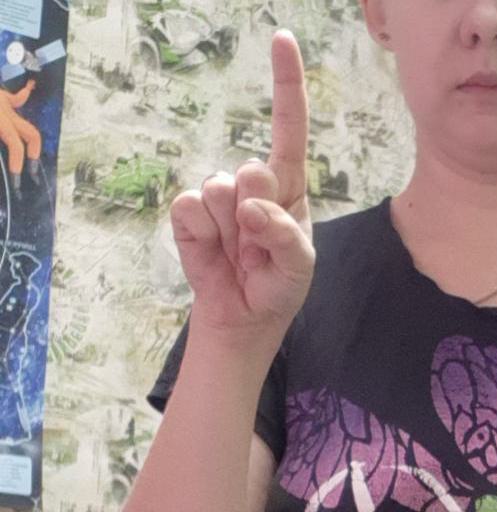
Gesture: one